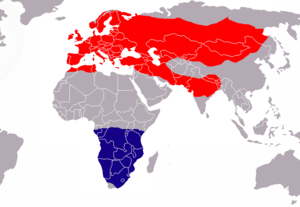
Crataerina pallida ou en français anapère pâle et cratérine du martinet est une espèce d'insectes hématophages de l'ordre des diptères et de la famille des hippoboscidés dont la particularité est d'être pupipare. C'est un ectoparasite du martinet noir.
Le martinet noir est une espèce d'oiseau de la famille des apodidés.